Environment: real
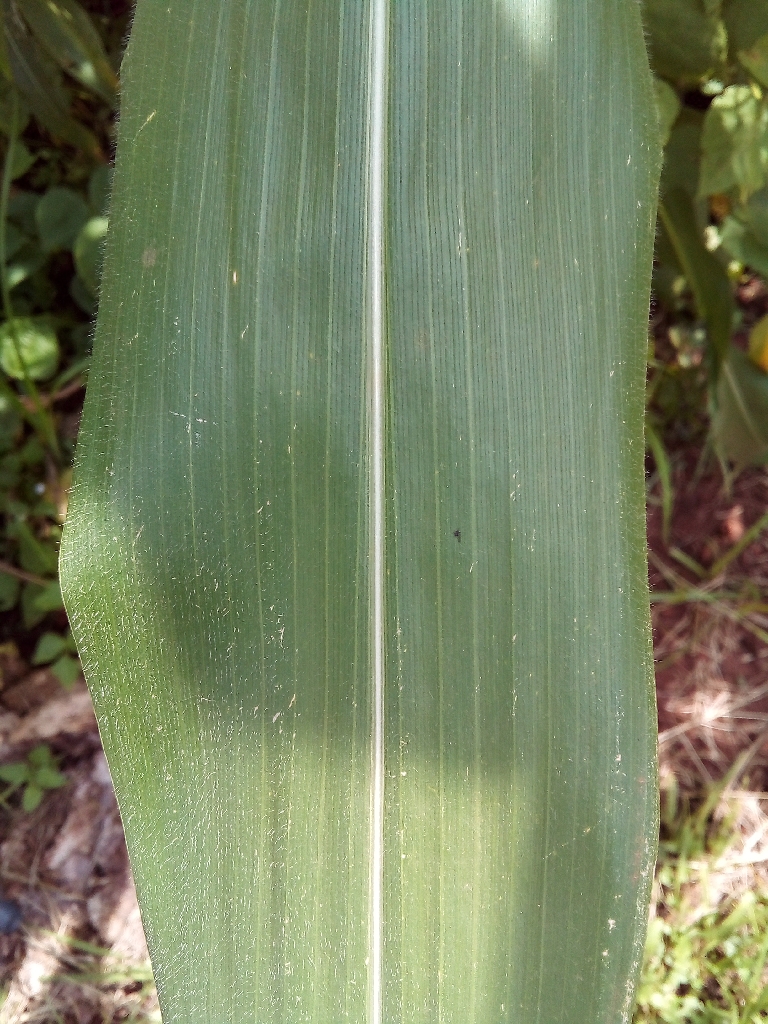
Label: healthy